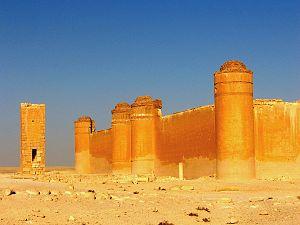
Qasr el-Heir ech-Charqi est une place forte située entre les villes syriennes de Palmyre et de Deir ez-Zor.
Cet article recense les sites historiques inscrits par l'UNESCO au patrimoine mondial en Syrie.